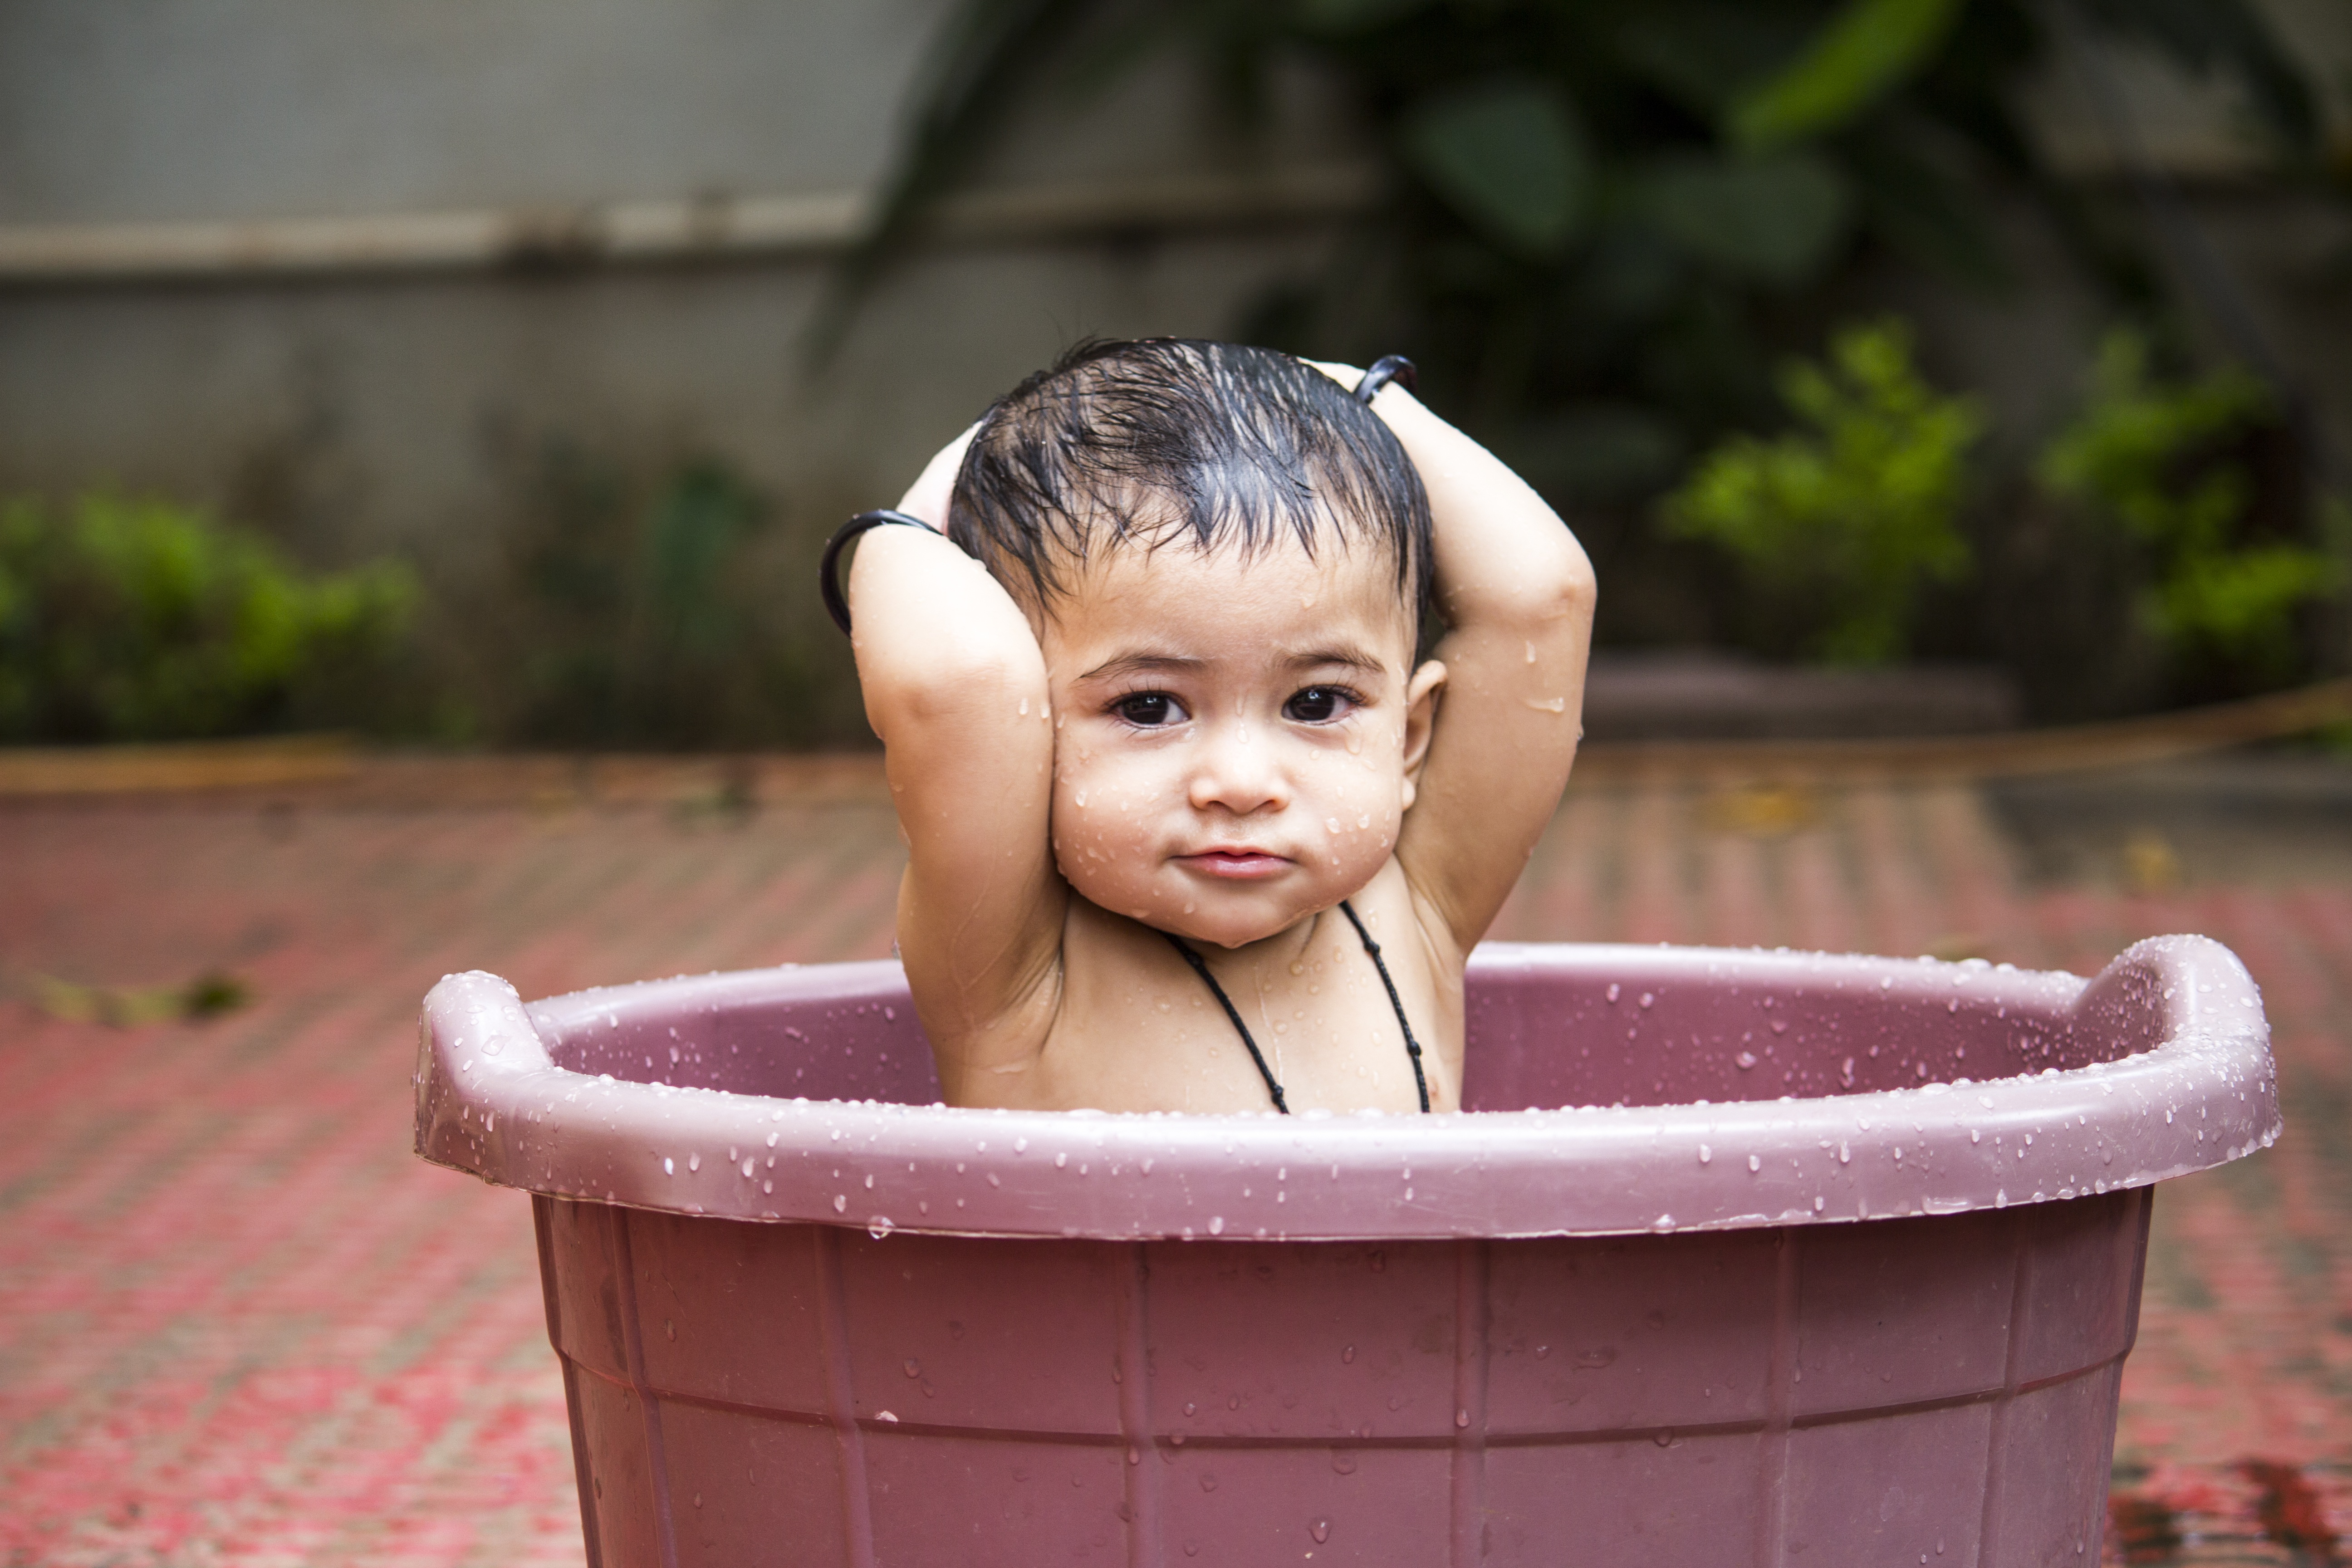
person, people, play, kid, cute, male, portrait, spring, sitting, washing, child, baby, facial expression, smile, infant, toddler, skin, cleaning, baby bathing, portrait photography, human positions